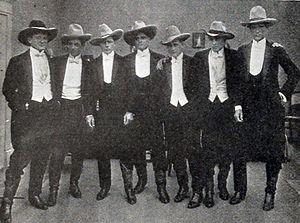
Harry Carey est un acteur américain, né le 16 janvier 1878 à New York et mort le 21 septembre 1947 à Brentwood, en Californie. À l'époque du cinéma muet, il fut une figure emblématique du western, et il resta un artisan majeur du genre durant les premières années du cinéma parlant. À partir de 1936, il se tourna vers des seconds rôles jusqu'à la fin de sa carrière en 1947. Aujourd'hui, cette image occulte souvent le statut de star qu'il occupait durant ses années de gloire.